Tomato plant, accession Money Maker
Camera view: bottom (45 deg); turntable rotation: 120 degrees
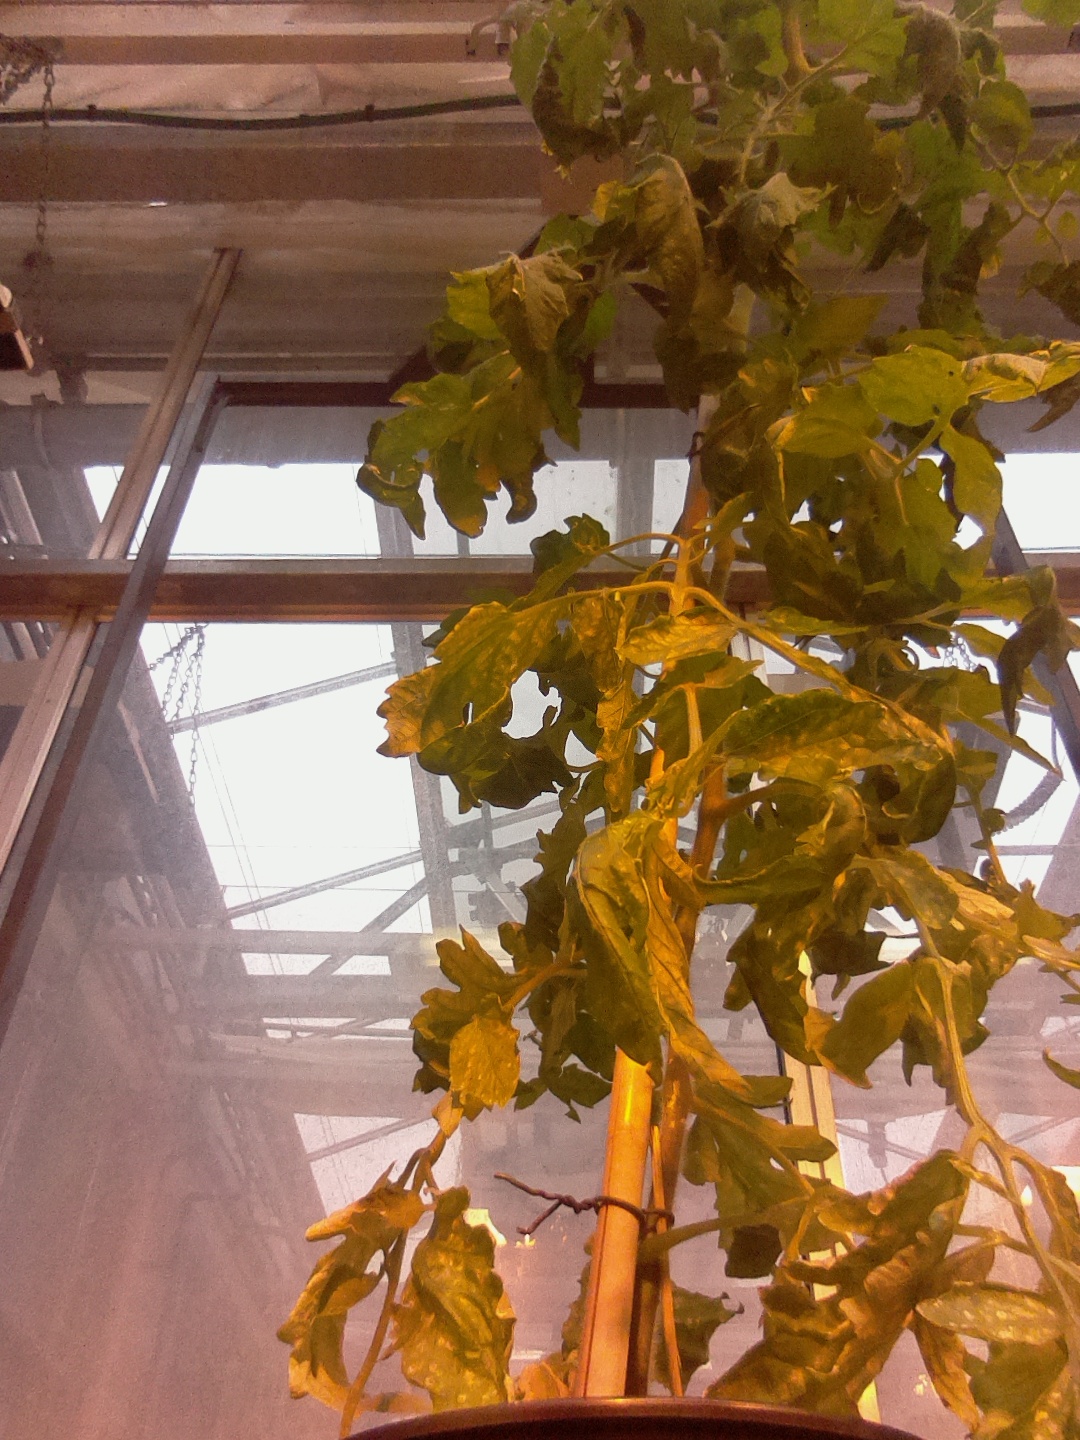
BBCH growth stage 71: 10%-20% of final fruit size